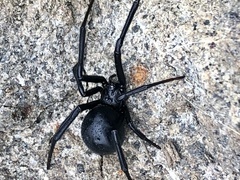
Species: Lactrodectus_hesperus